Owl's Head Park

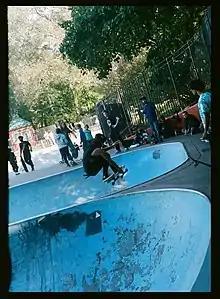
Skate park in Owl's Head Park.

Owl's Head Park is located on a glacial moraine and thus has rich soil to support its many trees, including pines, locusts, oaks, maples, corks, beeches, and a tulip poplar. The park's land slopes upward towards the water, providing views across New York harbor to Manhattan, Staten Island, and New Jersey. The sloping terrain of the park also makes it a popular place for sledding in the winter. The park has basketball courts, a playground, spray pool, and dog run, as well as a well-known skate park. The park's basketball courts are named for William D. "Billy" Lake, a local firefighter who lost his life on September 11, 2001. The courts were named in honor of Lake in 2004.